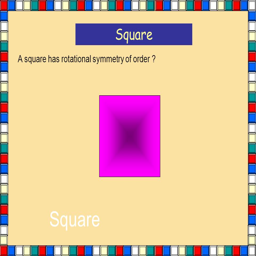
square a square has rotational symmetry